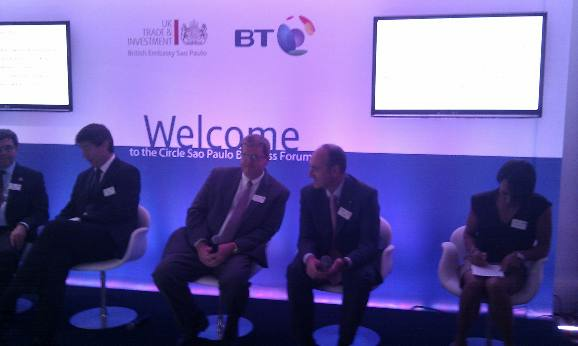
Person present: Yes